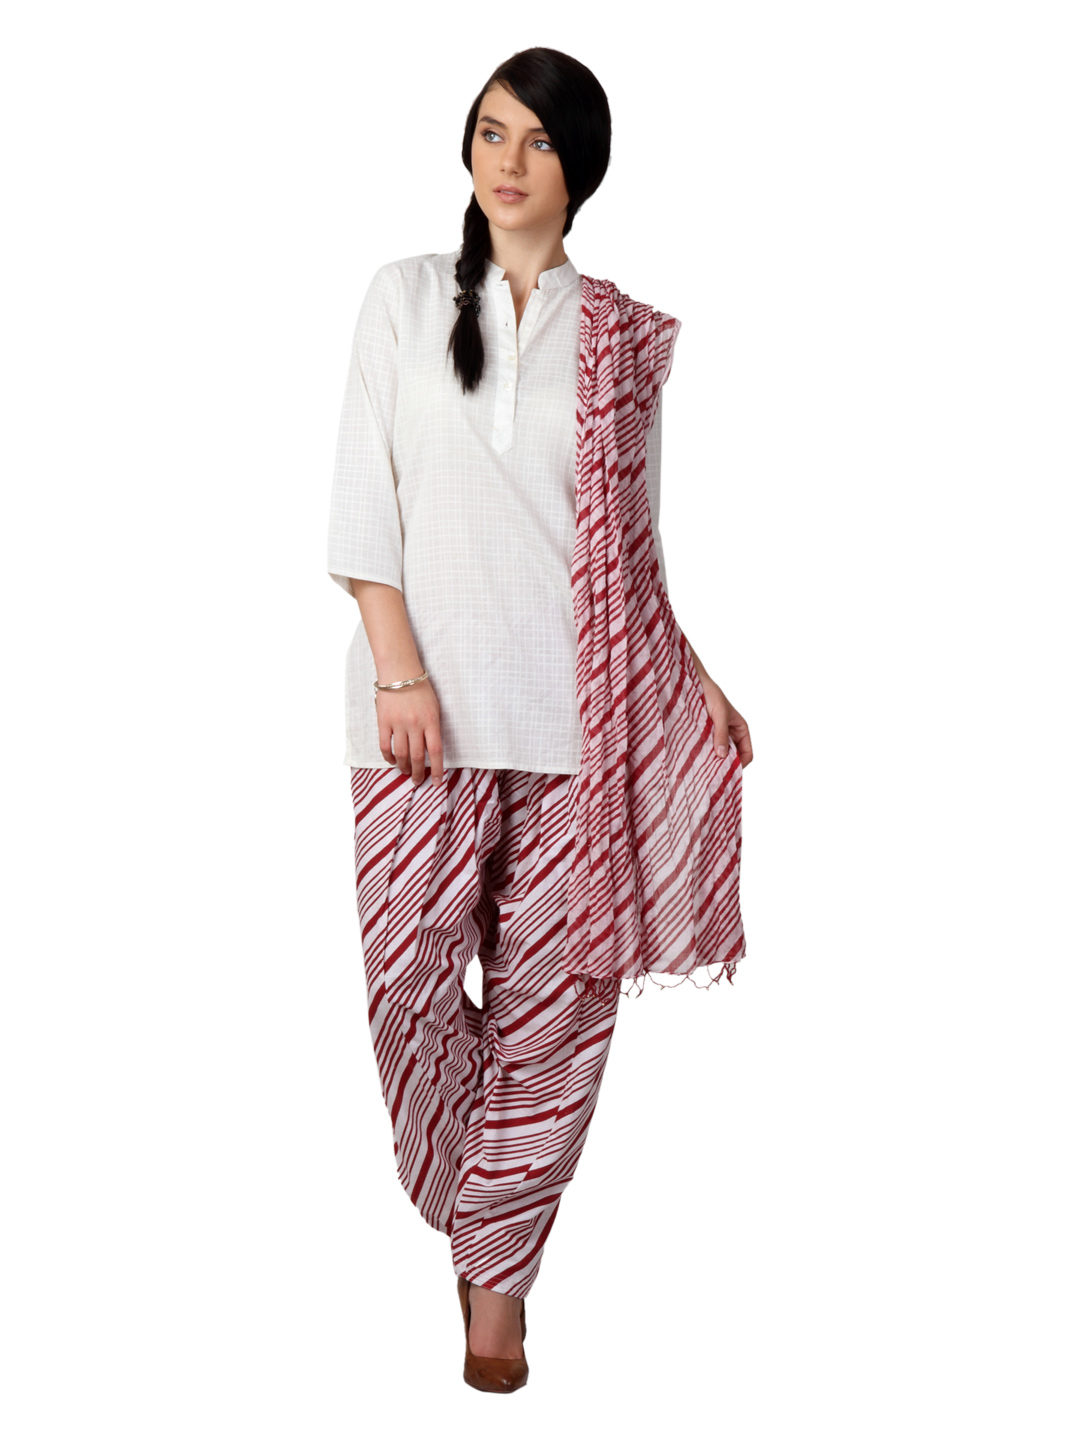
Vishudh Women Red & White Salwar and Dupatta
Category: Apparel / Bottomwear / Salwar and Dupatta
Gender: Women
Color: White
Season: Summer 2012
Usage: Ethnic